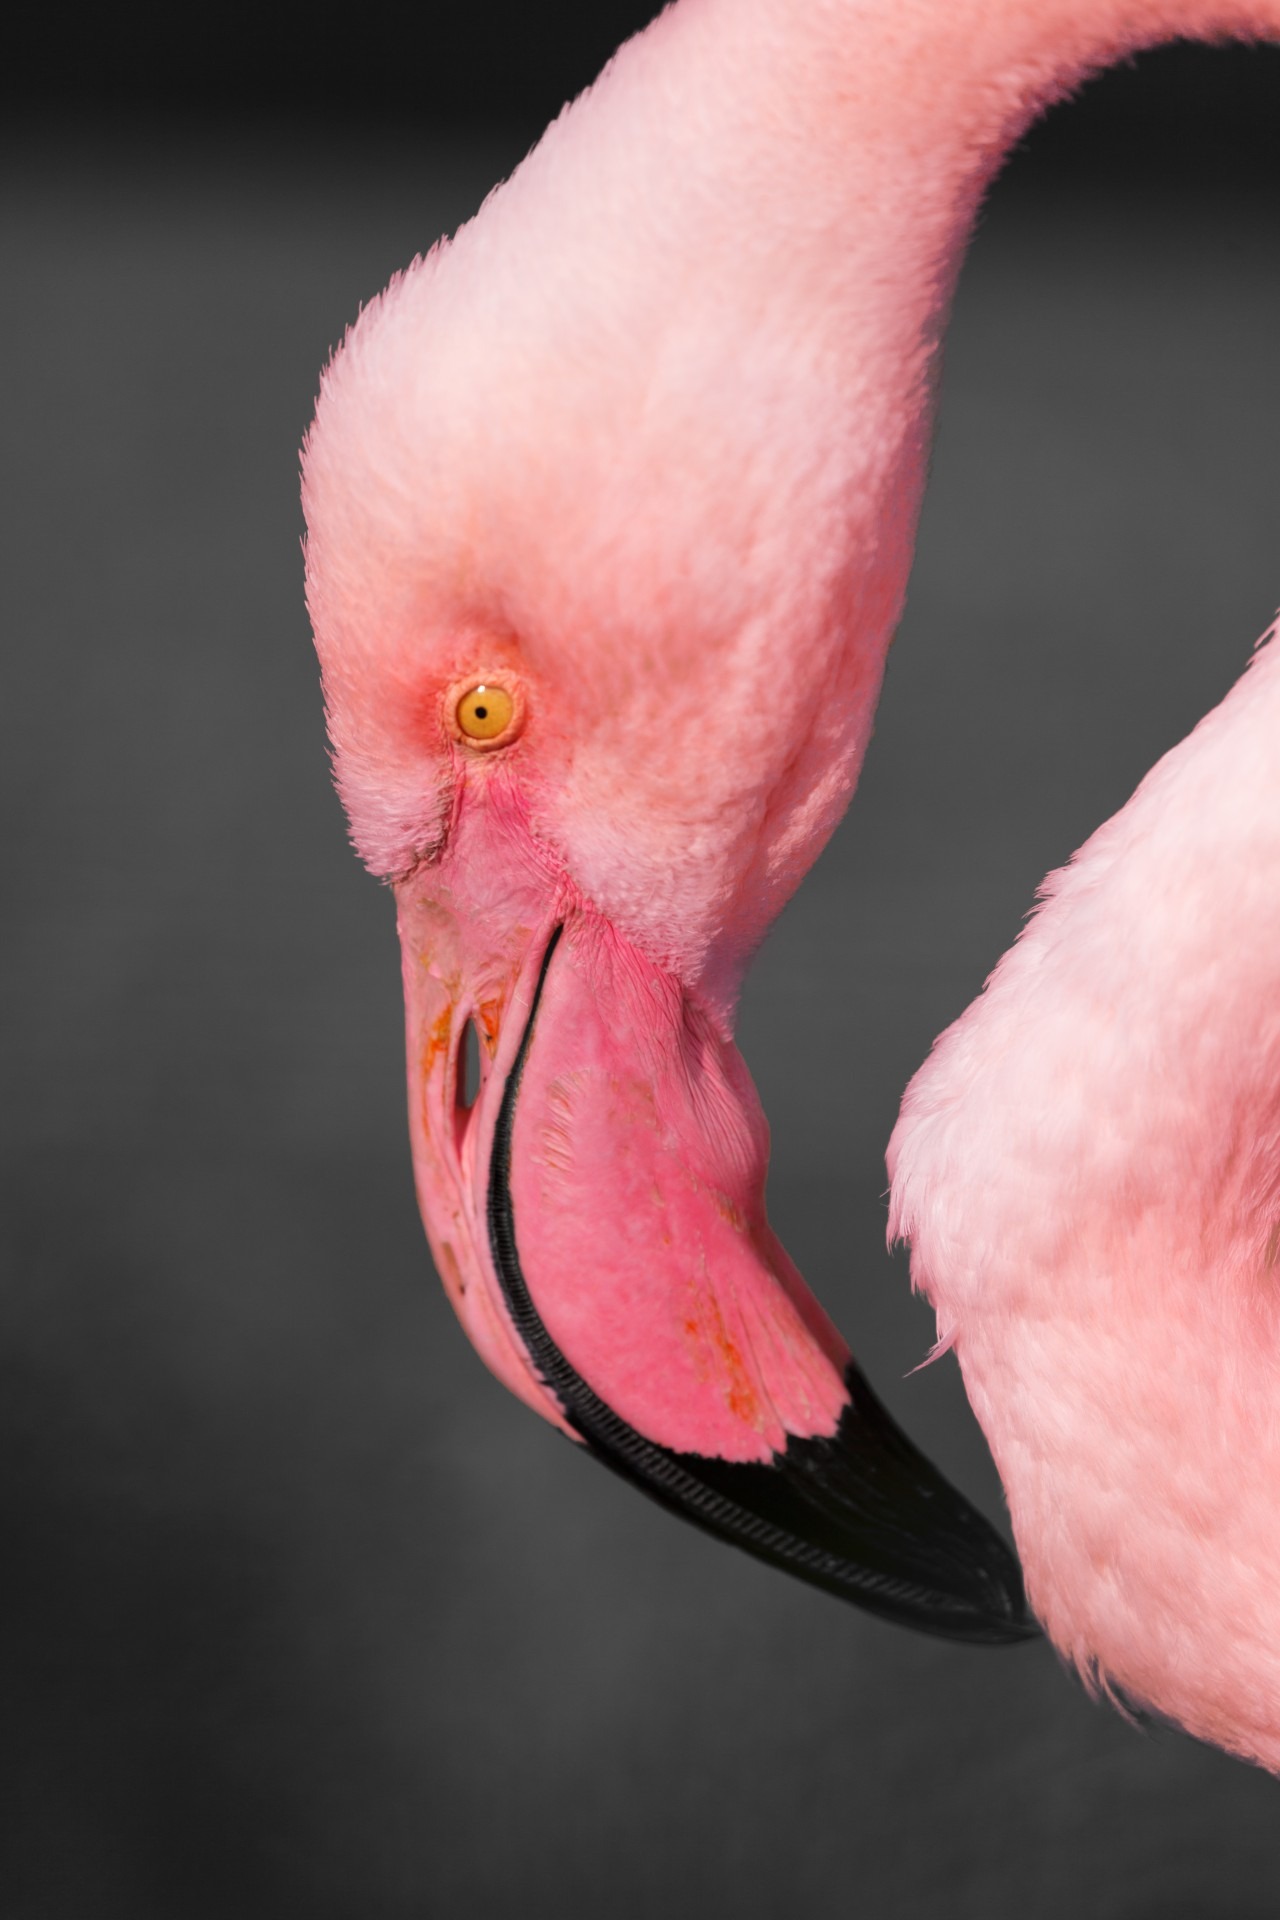
outdoor, bird, wing, animal, red, beak, africa, pink, fauna, close up, nose, flamingo, head, vertebrate, exotic, water bird